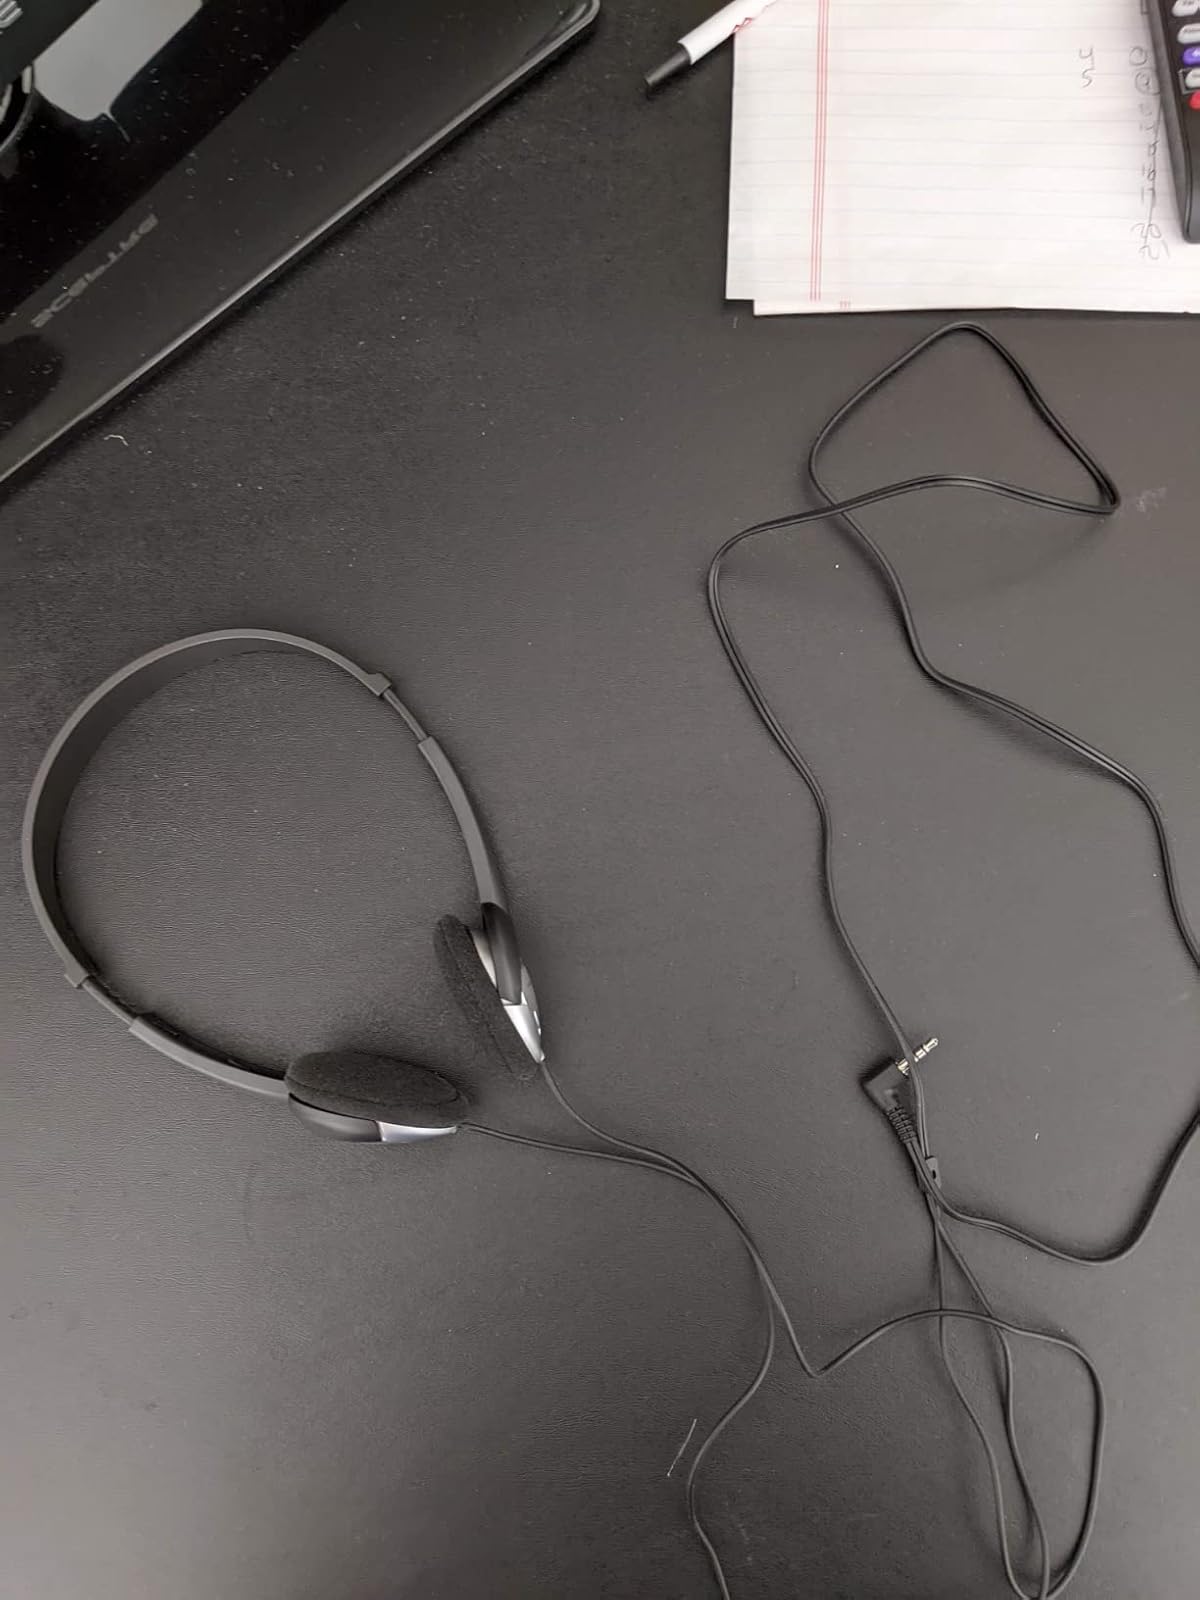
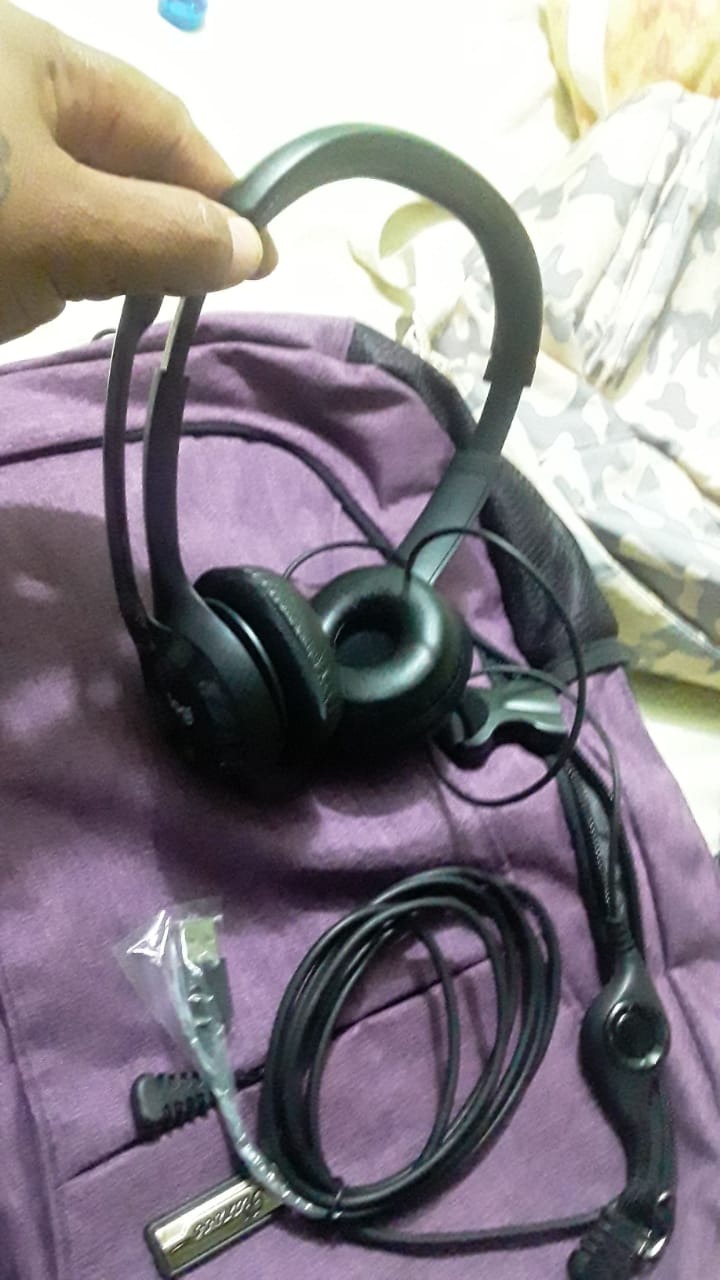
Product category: headphones
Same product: no